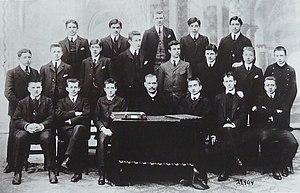
Henri Charles Alexandre de Gaulle est le père du général de Gaulle. Fonctionnaire, puis enseignant, il a également été inscrit au barreau et a combattu lors de la guerre de 1870, qu'il finit dans le corps des officiers. Il termine sa carrière en fondant et dirigeant un établissement privé d'enseignement secondaire, à Paris.